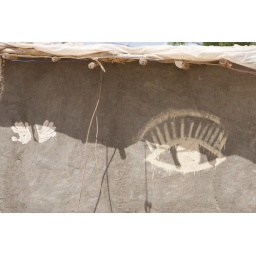
The evil eye is painted next to a child's hand prints on the wall of a home in the camp.